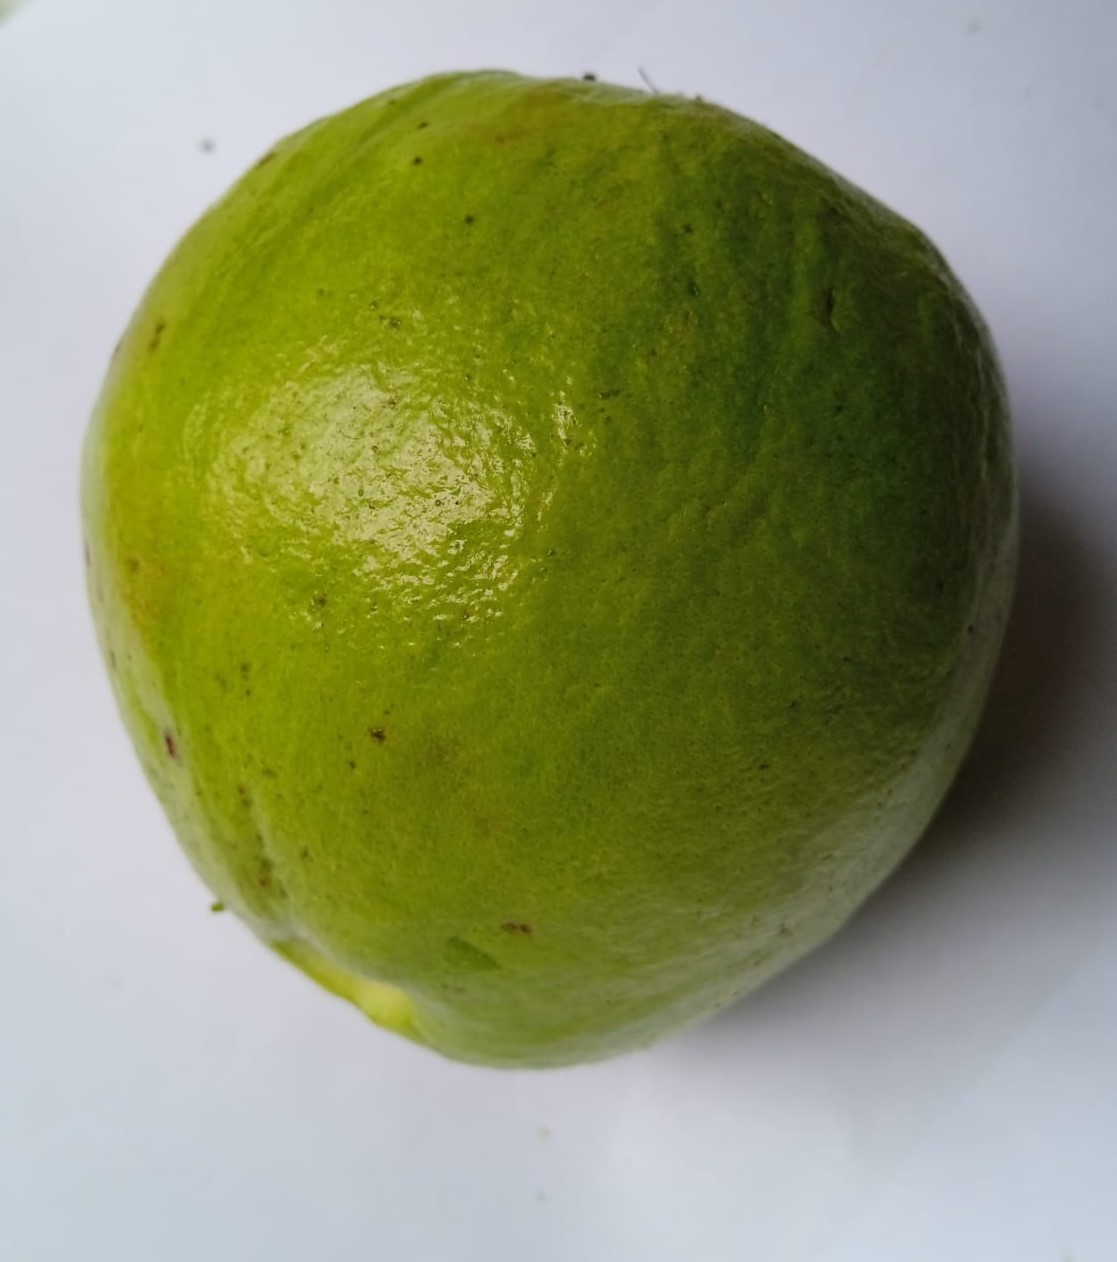
Fruit: guava
Condition: fresh